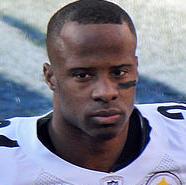
Age: 30